Dassault Rafale

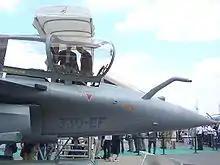
Forward section of Rafale on display at the Paris Air Show, 2005

The Rafale is manufactured almost entirely in France, except for some imported non-sensitive components. Different components are produced in various plants across the country, including the fuselage in Paris, wings in Martignas, and fins in Biarritz, with final assembly taking place in Merignac near Bordeaux. Dassault carries out 60% of the work, its partner Thales 25%, and its other partner Safran 15%. The three companies rely on a network of 500 subcontractors, many of which are small and medium enterprises, providing work for 7,000 direct and indirect employees. , each fighter took 24 months to manufacture, with an annual production rate of eleven aircraft.